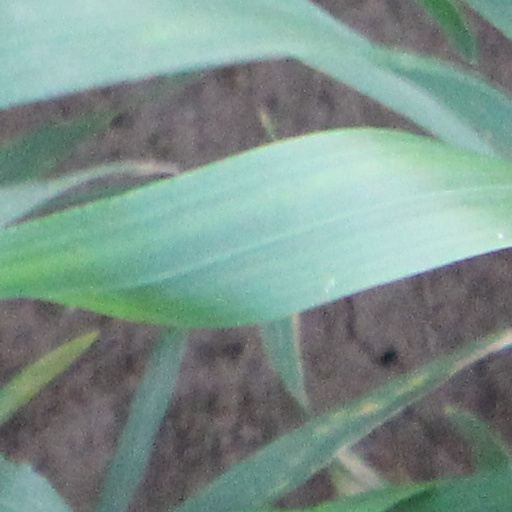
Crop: wheat